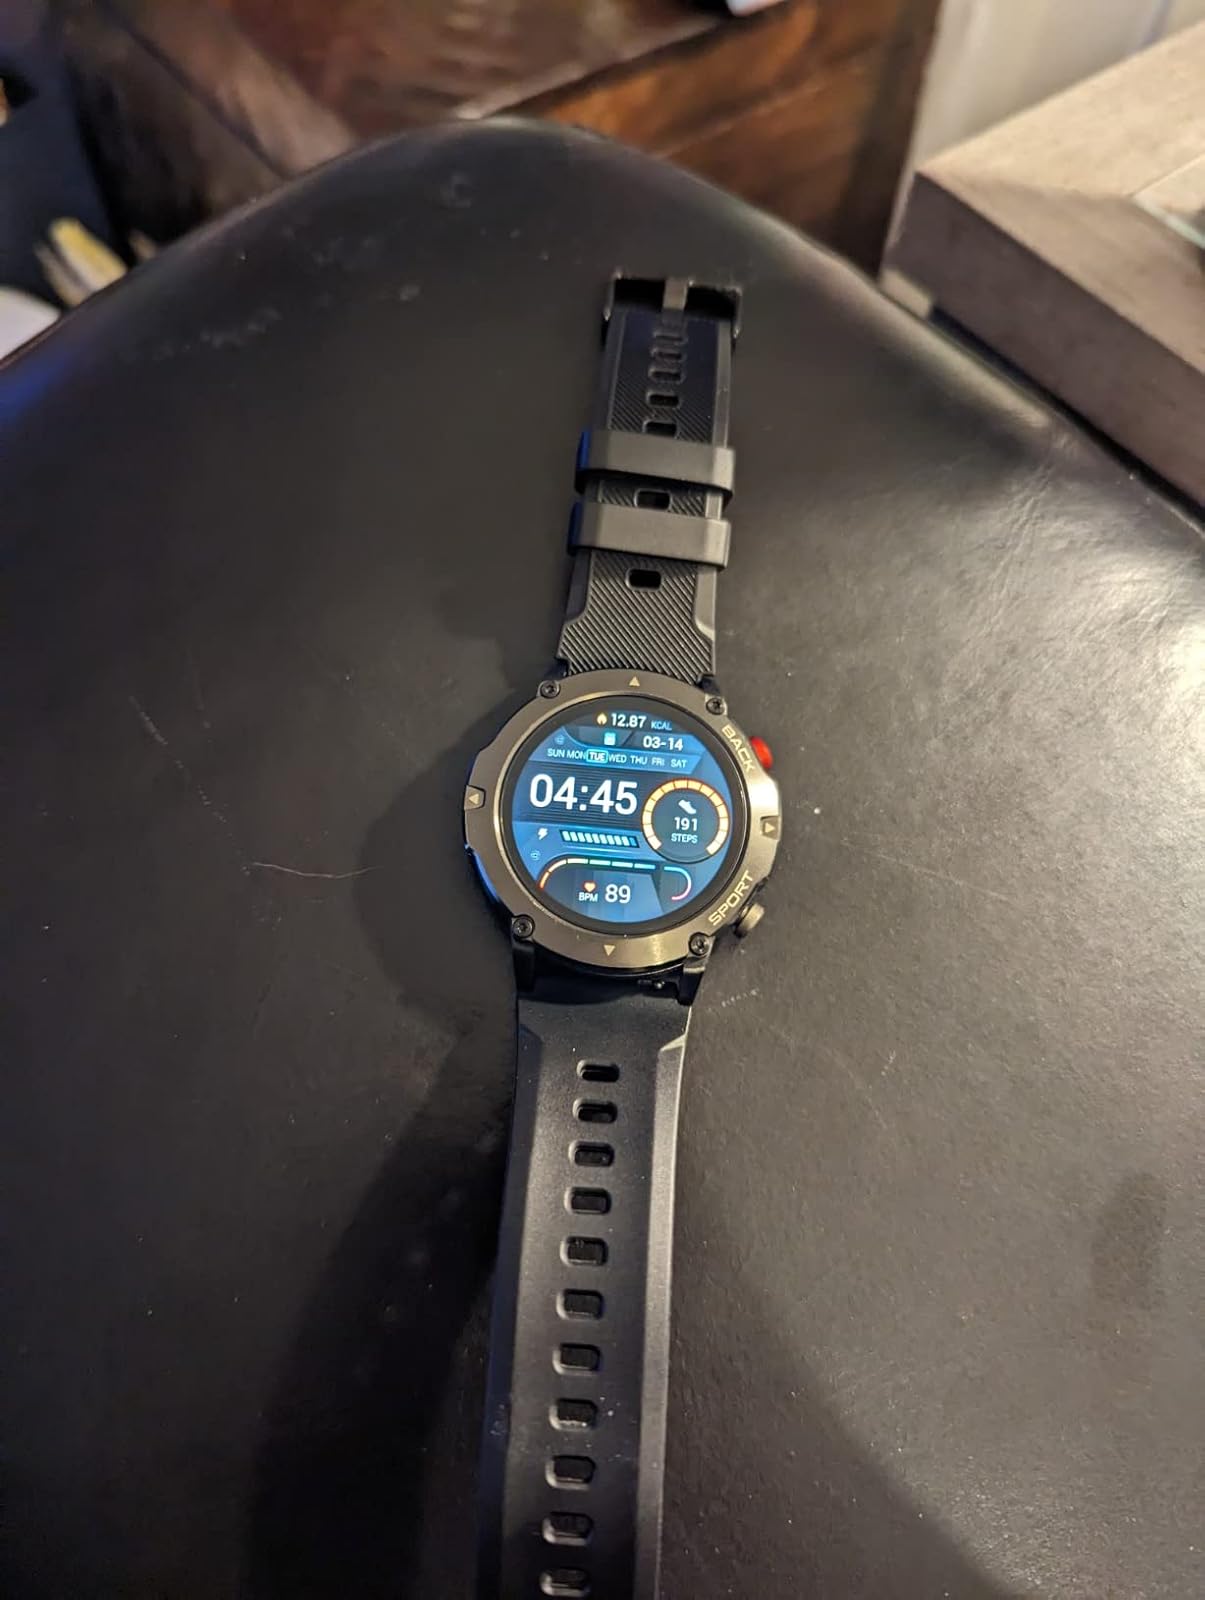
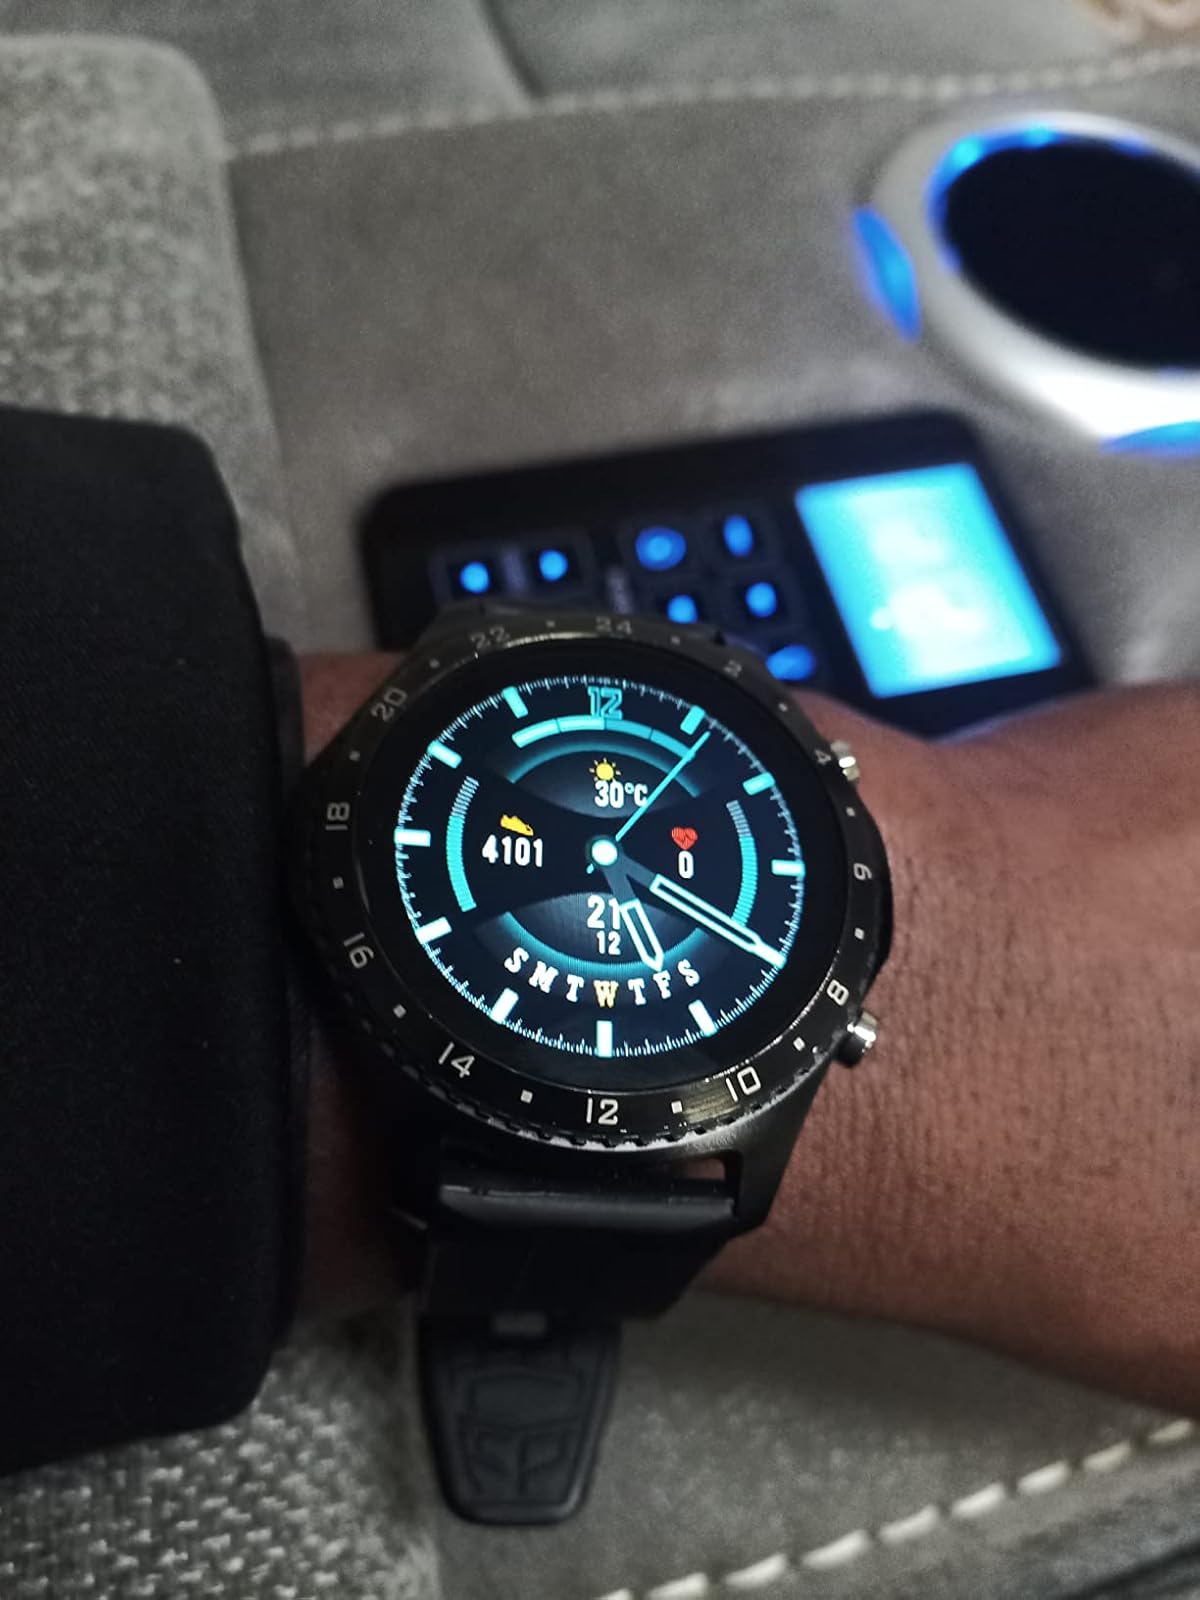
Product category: smartwatch
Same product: no